Carl Edwards

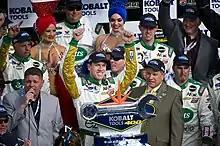
Edwards celebrating after winning the 2011 Kobalt Tools 400

During a Cup Series race in Atlanta on lap 40, Edwards was tapped by Brad Keselowski and it sent Edwards into Joey Logano and both went up into the wall with damage. 283 laps later with Edwards now 150 laps down on lap 323, Edwards got his retaliation against Keselowski. Edwards spun Keselowski in the tri-oval. Keselowski's car got airborne, flipped over, hit the wall on the roof, and came back on all fours coming to a stop in turn 1. Fox commentators Mike Joy and Darrell Waltrip compared Keselowski's crash to the previous years' Aaron's 499 finish where Keselowski wrecked Edwards in almost the same way. Edwards was parked for the rest of the race and was placed on a three-race probation. Edwards said in his interview that his retaliation didn't go as he had planned that he never expected Keselowski's car to catch air like that but was glad that Keselowski was ok.